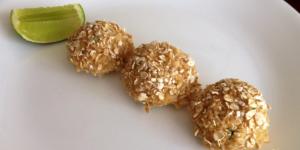
albondigas de tilapia en costra de avena